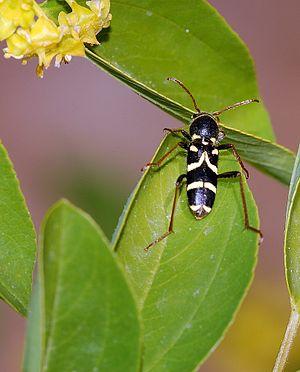
Clyte bélier (Clytus rhamni) dans L'Epine du Christ (Paliurus spina-christi), Frouzet, Languedoc-Roussillon, France